Sailor Brown

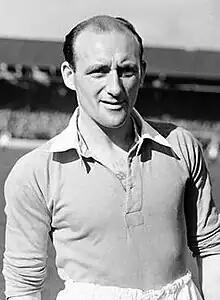

Robert Albert John "Sailor" Brown (7 November 1915 – 27 December 2008), also known as Albert Brown or Bert Brown, was an English professional footballer who played as an inside forward. He was given the nickname "Sailor" by teammates due to his "rolling gait and muscularly stocky build".